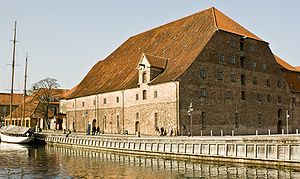
Fredede bygninger i Københavns Kommune, postnummer 12xx
Denne liste over fredede bygninger i Københavns Kommune viser alle fredede bygninger i Københavns Kommune i postnumrene 12xx, bortset fra kirker. Listen bygger på data fra Kulturarvsstyrelsen.